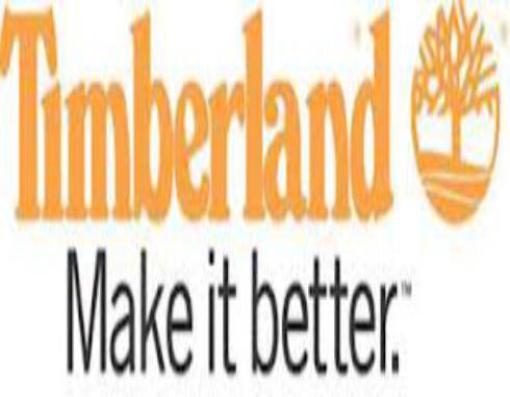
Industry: Clothes